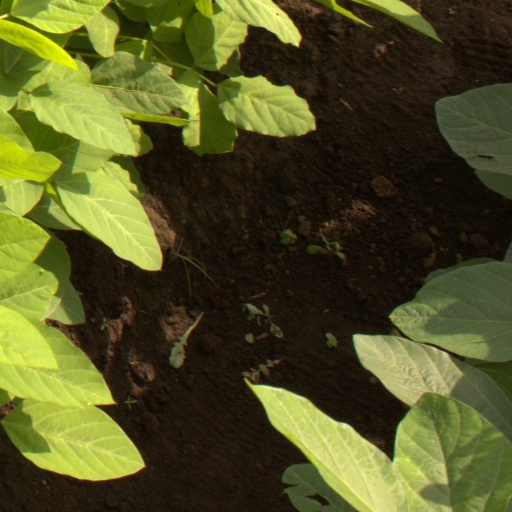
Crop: soybean